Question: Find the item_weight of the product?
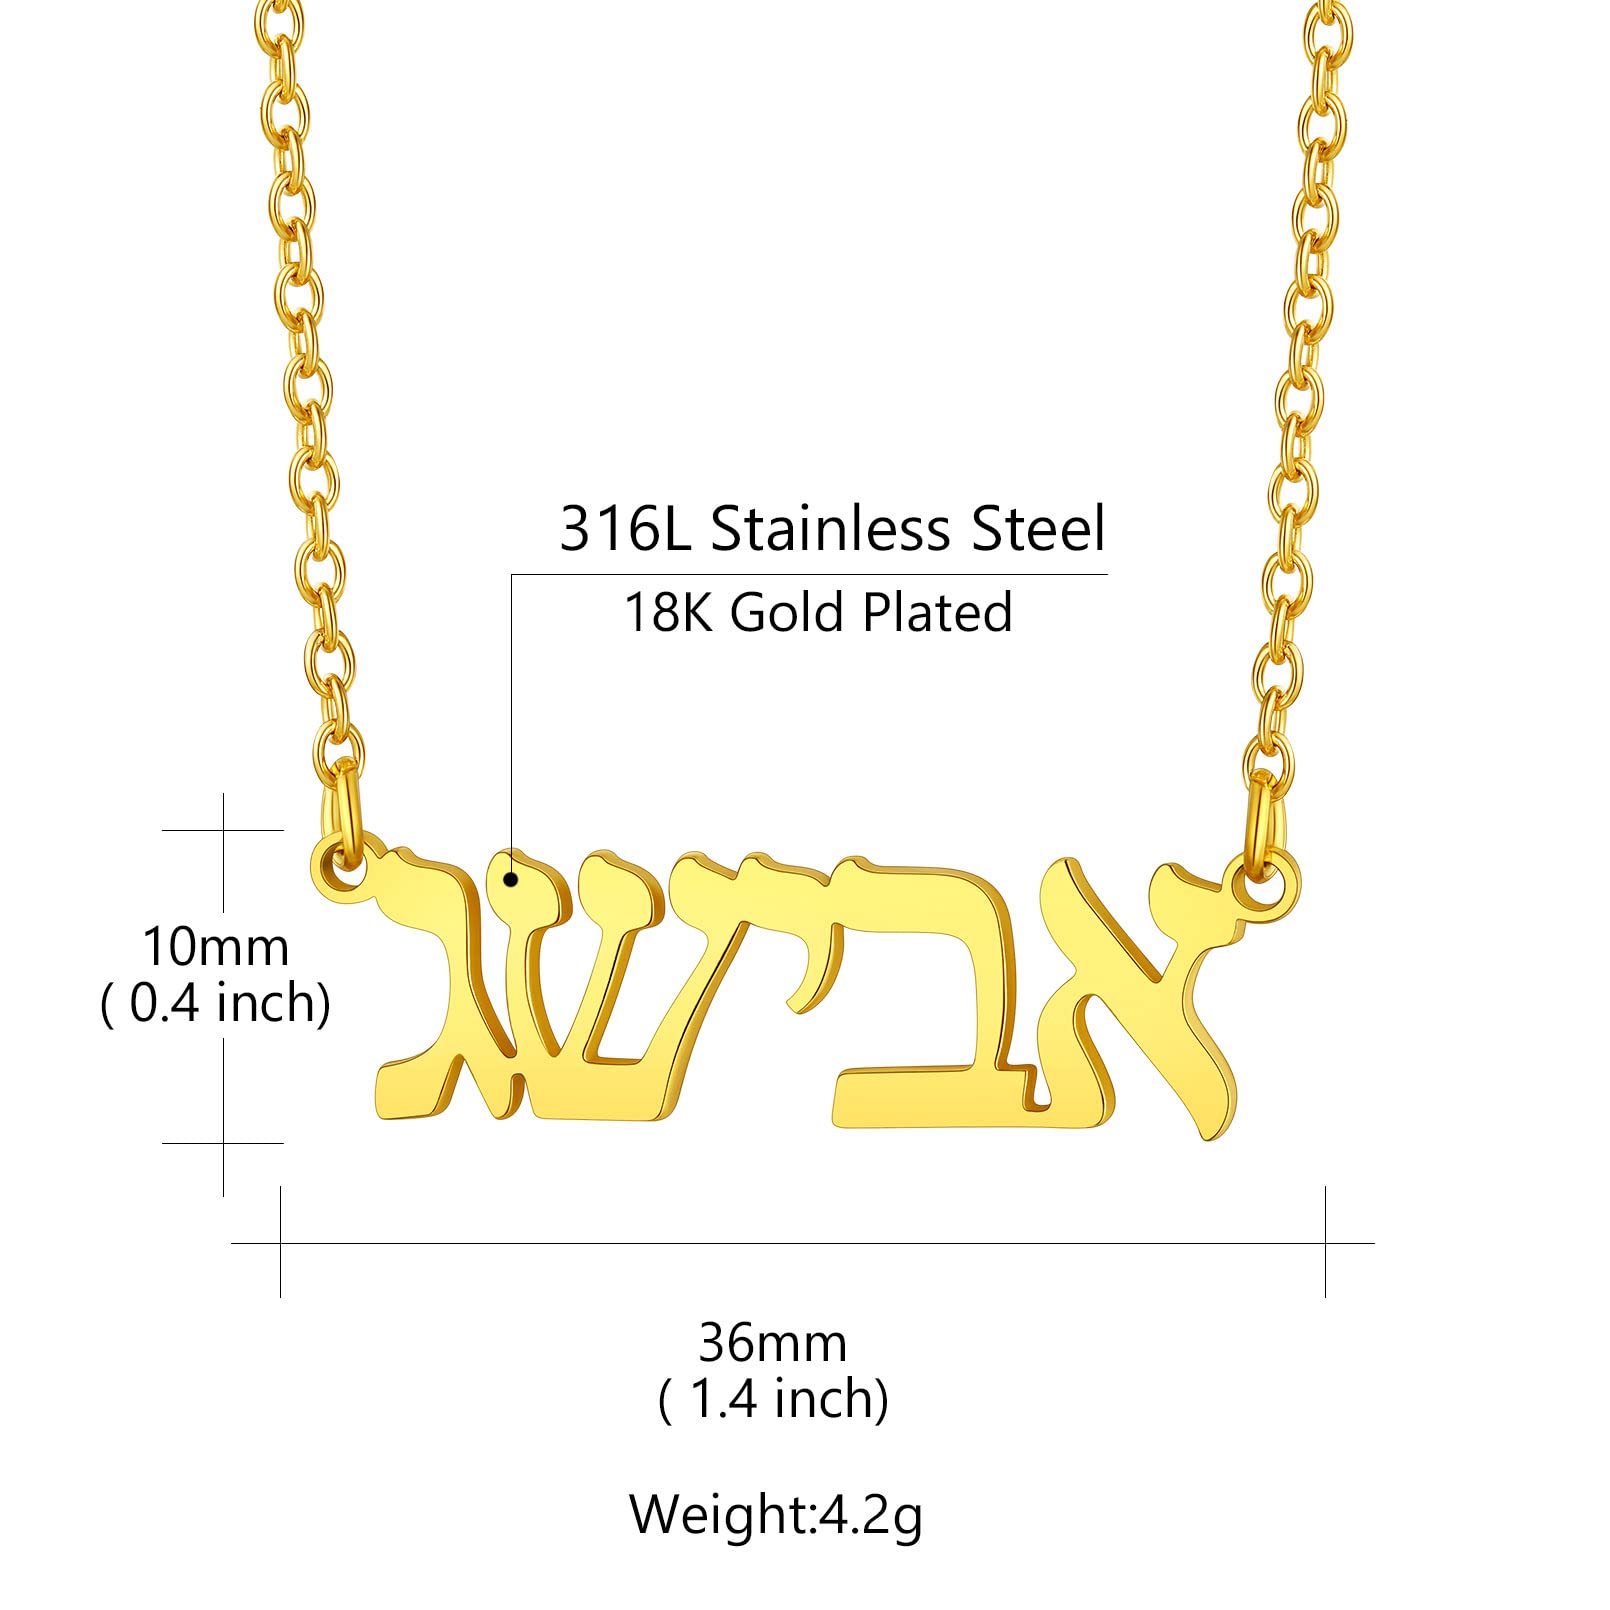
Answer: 4.2 gram